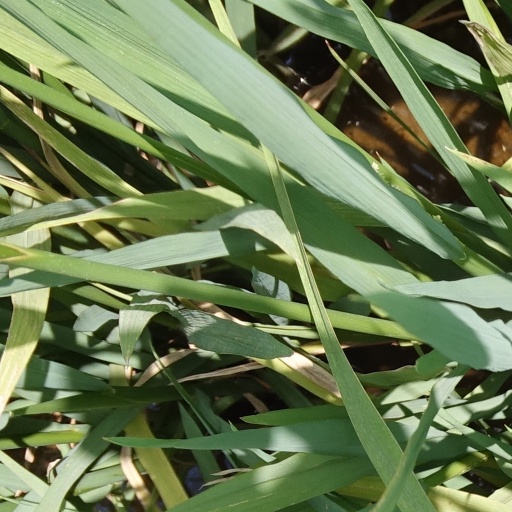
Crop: rice